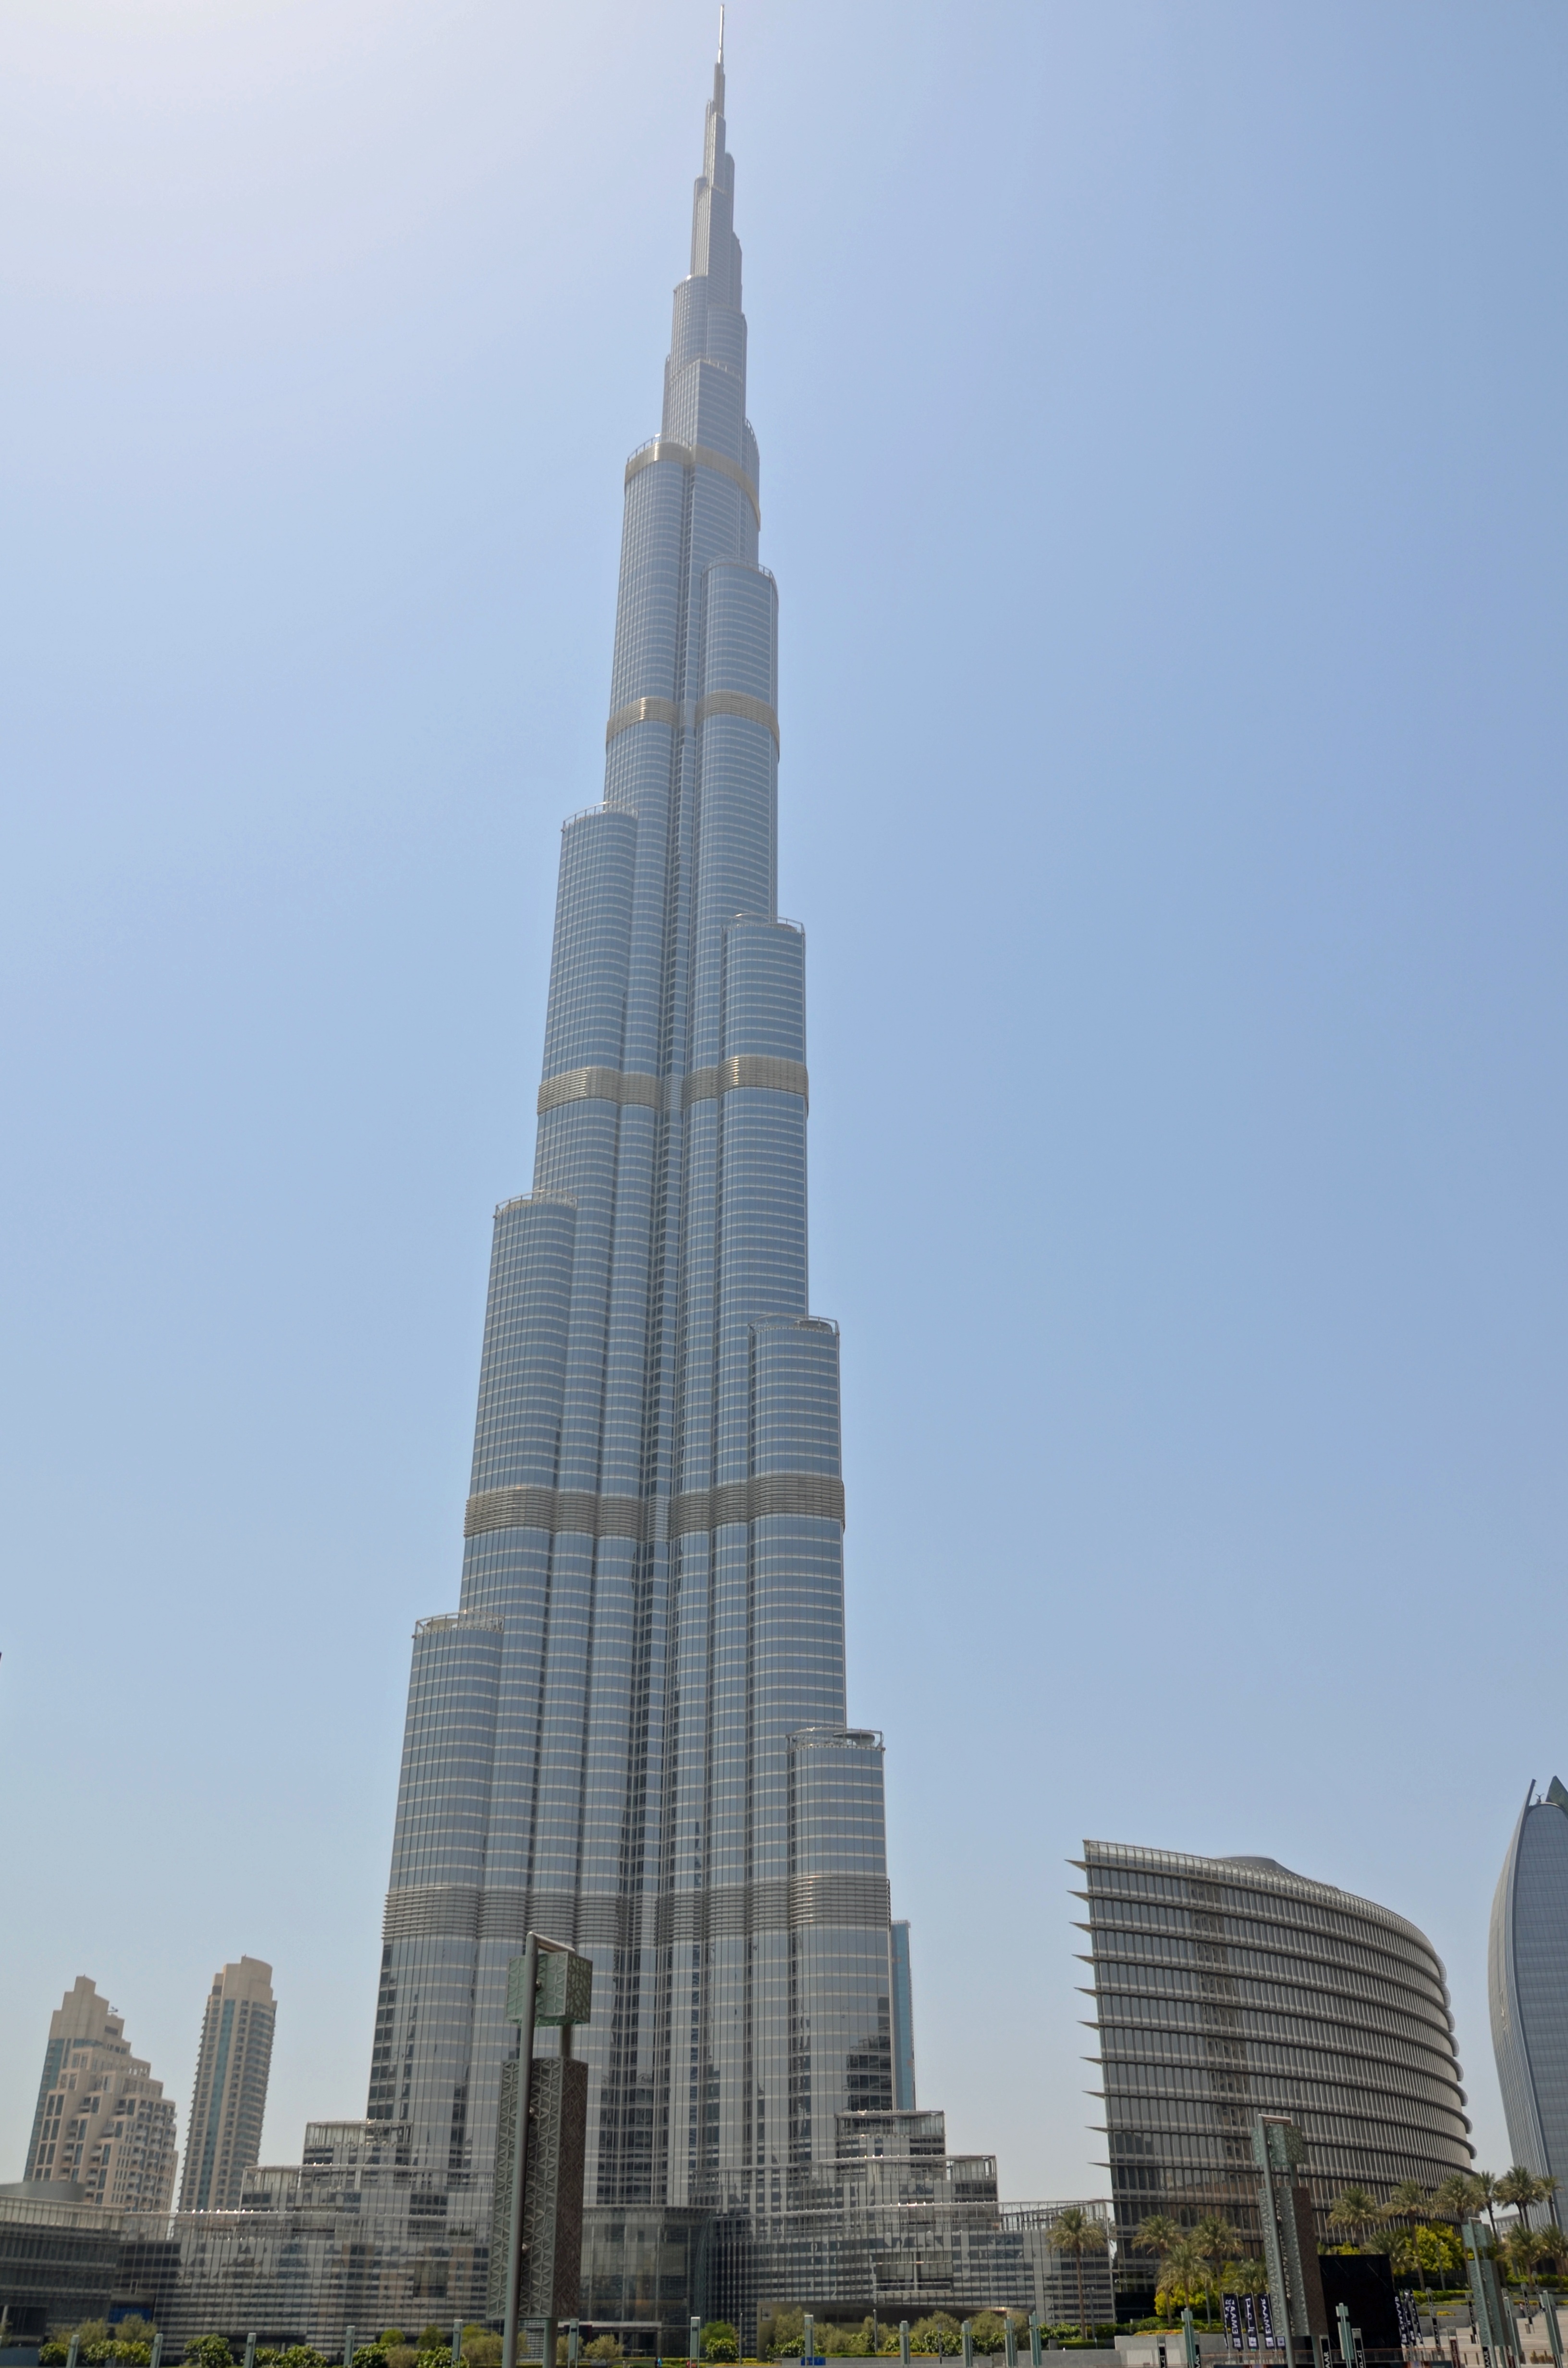
architecture, sun, skyline, building, skyscraper, monument, cityscape, downtown, tower, dubai, holiday, landmark, tourism, tower block, place of worship, places of interest, skyscrapers, spire, steeple, tourist attraction, palm trees, metropolis, burj khalifa, stadtmitte, u a e, metropolitan area